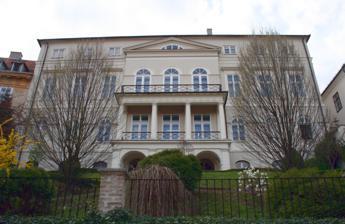
Building: National Home Palace
Country: Croatia
Year built: 1843
Palace located in Gornji Grad National Home Narodni dom National Home palace from Radićeva street Alternative names Drašković's Palace General information Architectural style Neoclassicism Location Opatička street 18, Zagreb Completed 1843 Client Karlo Drašković Owner Croatian Academy of Sciences and Arts Design and construction Architect(s) Bartol Felbinger The National Home Palace ( Croatian : Palača Narodni dom ) is a palace located in Gornji Grad , the old town of the Croatian capital of Zagreb , at Opatička Street 18. The palace is currently owned by the Croatian Academy of Sciences and Arts and hosts its Institute for the History of Croatian Literature, Theatre and Music. History On the site of today's palace there was a once monastery used by the Order of Saint Clare . After the order was banned by an imperial edict in 1782, the land was abandoned until Count Karlo Drašković bought it in 1835 with intention to build a residence for his family. The palace was complicated in late 1838, and is believed to be the work of architect Bartol Felbinger . This is corroborated by the fact that Felbinger was sued in 1843 because the portico on the east façade of the palace collapsed. The only question is whether the palace was built to Felbinger's own plans, because its three blueprints which are kept in the Croatian History Museum are unsigned and undated. At the time of construction the National Home Palace was one of the most beautiful palaces in Gornji Grad. It was built in the Neoclassical style with an overdressed façade and impressive Classicist interior. Drašković family never fully settled in their newly built home, so they sold it under favorable terms to the members of the Illyrian movement . Specifically, in 1845, the Illyrians heard that Count Drašković was selling his Palace with more than 30 rooms for 28 thousand silver florins, or 25 silver florins for each room. [ clarification needed ] They intended to use the palace to house the National Museum with a reading room and a casino, as well as the Croatian-Slavonian Economic Society. On 27 February 1846, they bought the palace and named it the National Home or National Hall ( Dvorana ), after the largest room which they used for social gatherings, balls and various assemblies. The original purchase agreement is today kept in the National and University Library in Zagreb . The luxurious hall known as the Casino, National Hall, Hall of Zagreb, Illyrian Hall, and today the Revival Hall, dominates the palace's interior. The central part of the ground floor housed the Croatian National Museum since 1846, while the wings were occupied by the Husbandry Society, the reading room and the casino. The interior was renovated by architect Aleksandar Brdarić . This palace became the centre of all important cultural, educational and other social events of 19th-century Zagreb , while the hall was used for political gatherings and balls. On 25 March 1848, the Demands of the Nation were adopted in a session of the Grand National Assembly held in the grand hall. From 1868 to 1880 the National Home Palace was the seat of the Yugoslav Academy of Sciences and Arts (today the Croatian Academy of Sciences and Arts). In 1878, palace was purchased by the state which turned it into the seat of the Table of Seven [ hr ] , the supreme court of the Kingdom of Croatia-Slavonia . The palace was owned by the state until the end of World War II when it was given over to the academy. The palace had lost its original charm over the years because the interior was converted into office space. It was restored to its original state in 1994. Today, the palace hosts the Institute for the History of Croatian Literature, Theater and Music of the Croatian Academy of Science and Arts. References Hrvatska akademija znanosti i umjetnosti kroz fotografije-Slobodan Kaštela, Damir Fabijanić, HAZU, 2007 Upoznavanje sa Zagrebom-Bruno Sušanj, Josip Bilić, Nikola Štambak, Vito Andrić, Božica Brkan, Ivana Crljenko, Dijana Štambak, MASMEDIA, 2004, ISBN 953-157-464-2 http://www.matica.hr/omatici/Pala%C4%8Da%20Matice%20hrvatske/ http://www1.zagreb.hr/galerijakd.nsf/c31dd4a135787898c1256f9600325af4/e237384dedaa21d9c1257999004b7271?OpenDocument External links Media related to Palača Narodnog doma at Wikimedia Commons v t e Zagreb History v t e History of Zagreb Evolution Andautonia Kaptol Gradec Zagreb Novi Zagreb City of Zagreb Zagreb County Timeline Coat of arms of Zagreb Events Golden Bull of 1242 Great Zagreb earthquake Visit of Emperor Franz Joseph World War II 1974 Zagreb train disaster 1976 Zagreb mid-air collision 1987 Summer Universiade Eurovision Song Contest 1990 Bombing of the Banski Dvori Zagreb rocket attacks 2020 Earthquake Flash flood COVID-19 Shooting Petrinja earthquake 2022 Tu-141 crash 2024 Protest School stabbing Structures Croatian Parliament Zagreb Cathedral St. Mark's Church Medvedgrad Ban Jelačić Square St. Mark's Square Pleso Airport Zagreb Fair Zagreb Stock Exchange Stone Gate Vatroslav Lisinski Concert Hall Mirogoj Cemetery Buildings Kallina House Esplanade Zagreb Hotel Manors of Kaptol National Home Palace Banski dvori Cibona Tower Zagrepčanka Vjesnik Building Neboder (Ilica 1) Chromos Tower Coat of arms of Zagreb Districts Brezovica Črnomerec Donja Dubrava Donji grad Gornja Dubrava Gornji Grad–Medveščak Maksimir Novi Zagreb-istok Novi Zagreb-zapad Peščenica-Žitnjak Podsljeme Podsused-Vrapče Sesvete Stenjevec Trešnjevka-jug Trešnjevka-sjever Trnje Buildings and landmarks 1 Ilica Street Banski dvori Cibona Tower Esplanade Zagreb Hotel General Post Office Kallina House Villa Kallina Lotrščak Tower Medvedgrad Meštrović Pavilion Mirogoj Cemetery National Home Palace Nine Views Old City Hall Rudolf barracks Stone Gate Sabor Palace Villa Rebar Zagrepčanka Sky Office Tower Adriatic Bridge Homeland Bridge HOTO Tower Eurotower Mamutica Squares and streets Ban Jelačić Square British Square Croatian Nobles Square Dolac Market Eugen Kvaternik Square Ilica Street Krvavi Most Lenuci Horseshoe Nova Ves Oktogon Republic of Croatia Square Nikola Šubić Zrinski Square St. Mark's Square Tkalčićeva Street Square of the Victims of Fascism Parks, gardens, and recreation Lenuci Horseshoe Nikola Šubić Zrinski Square Maksimir Park Botanical Garden Bundek Jarun Medvednica Zagreb Zoo Places of worship Zagreb Cathedral St. Mark's Church St. Catherine's Church Orthodox Cathedral Zagreb Mosque Zagreb Synagogue Evangelical Church Greek Catholic Co-cathedral Basilica of the Heart of Jesus Church of Saint Blaise Culture Croatian National Theatre Gavella Drama Theatre Mala Scena Theatre Vatroslav Lisinski Concert Hall National and University Library Zagreb Philharmonic Orchestra The Cravat Regiment Zagreb Film Zagreb school of animated films Galleries and museums Archaeological Museum Art Pavilion Croatian History Museum Croatian Museum of Naïve Art Croatian Natural History Museum Croatian Railway Museum Ethnographic Museum Glyptotheque Klovićevi Dvori Gallery Lauba Mimara Museum Modern Gallery Museum of Arts and Crafts Museum of Broken Relationships Museum of Contemporary Art Strossmayer Gallery Technical Museum Zagreb City Museum Education High schools in Zagreb Croatian Academy of Sciences and Arts University of Zagreb Academies: Dramatic Art Fine Arts Music Faculties: Architecture Chemical Engineering Dental Medicine Economics and Business Electrical Engineering and Computing Geodesy Humanities and Social Sciences Medicine Science Teacher Education Sports venues Arena Zagreb Dom Sportova Dražen Petrović Basketball Hall Maksimir Stadium Kranjčevićeva Stadium ŠRC Sesvete Stadium NŠC Stjepan Spajić Stadium Transport Zagreb International Airport Zagreb Glavni kolodvor Zagreb Zapadni railway station Funicular Trams Commuter Rail Metro (proposed) Events Animafest Zagreb INmusic Festival Interliber Music Biennale Zagreb Zagreb Film Festival ZagrebDox Zagreb Fair Subversive Festival Sport events Golden Spin (ice skating) Hanžeković Memorial (track and field athletics) Snow Queen Trophy (skiing) Zagreb Indoors (tennis) Zagreb Marathon Media Jutarnji list Večernji list Sportske novosti Jabuka TV Z1 TV Zagreb TV Tower Category:Zagreb 45°49′04″N 15°58′31″E / 45.8177°N 15.9753°E / 45.8177; 15.9753